Saint-Domingue Creoles

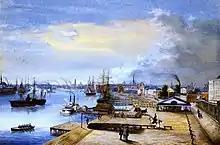
New Orleans, the metropolis of the Creole State

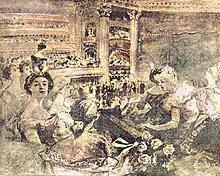
New Orleans Creoles at the French Opera

Louverture strove to convince Bonaparte of his loyalty. He wrote to Napoleon, but received no reply. Napoleon eventually decided to send an expedition of 20,000 men to Saint-Domingue to restore French authority. Given the fact that France had signed a temporary truce with Great Britain in the Treaty of Amiens, Napoleon was able to plan this operation without the risk of his ships being intercepted by the Royal Navy.